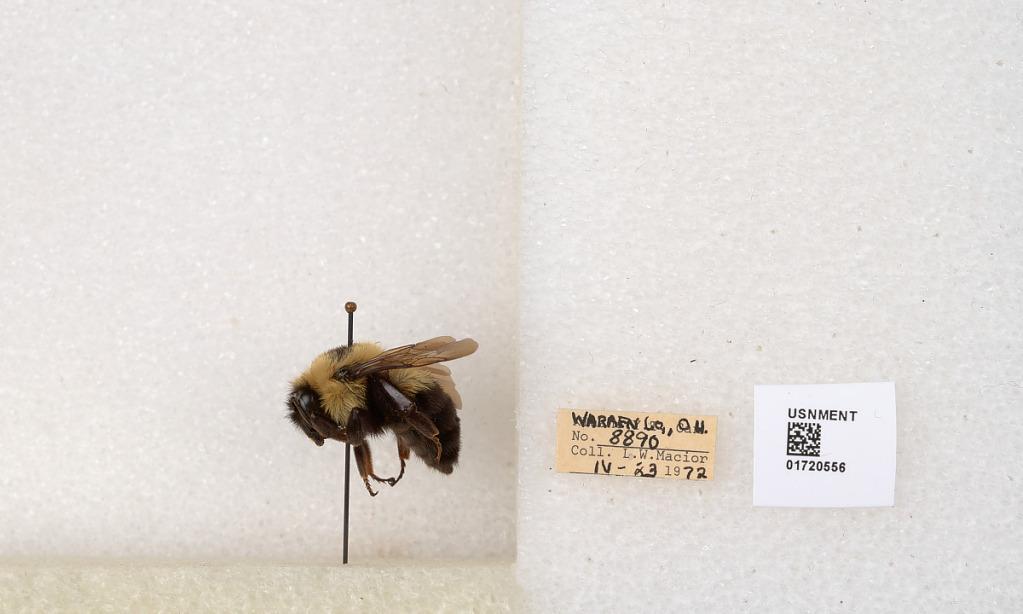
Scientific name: Bombus bimaculatus Cresson
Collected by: L. Macior
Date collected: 1972-4-23
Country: United States
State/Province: Ohio
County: Warren
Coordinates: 39.4276, -84.1668